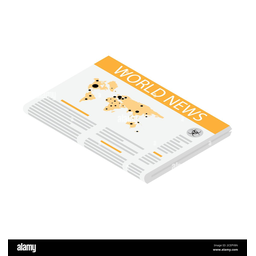
Label: paper